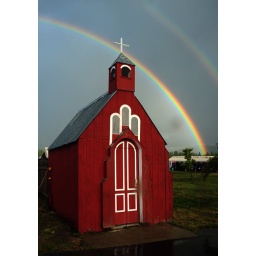
Little red church under a double rainbow